Minster Way

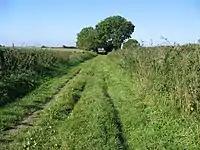
Minster Way near Bainton

The walk heads north on the main road past the Post Office and turns towards Kilnwick. After leaving the village, the path curves to the west passes the west side of a small lake called Cawkeld Sinks before running along the northern end of Wedding Wood and passing Kilnwick New Farm and Bracken Cottages. The path leaves the road heading north over farmland through Bracken before heading west along Oldfield Lane, a green lane, and finally turns north along the B1248 and into Bainton. In the village the route heads west out of Bainton along West End and over open farmland, past Westfield Farm, to North Dalton.